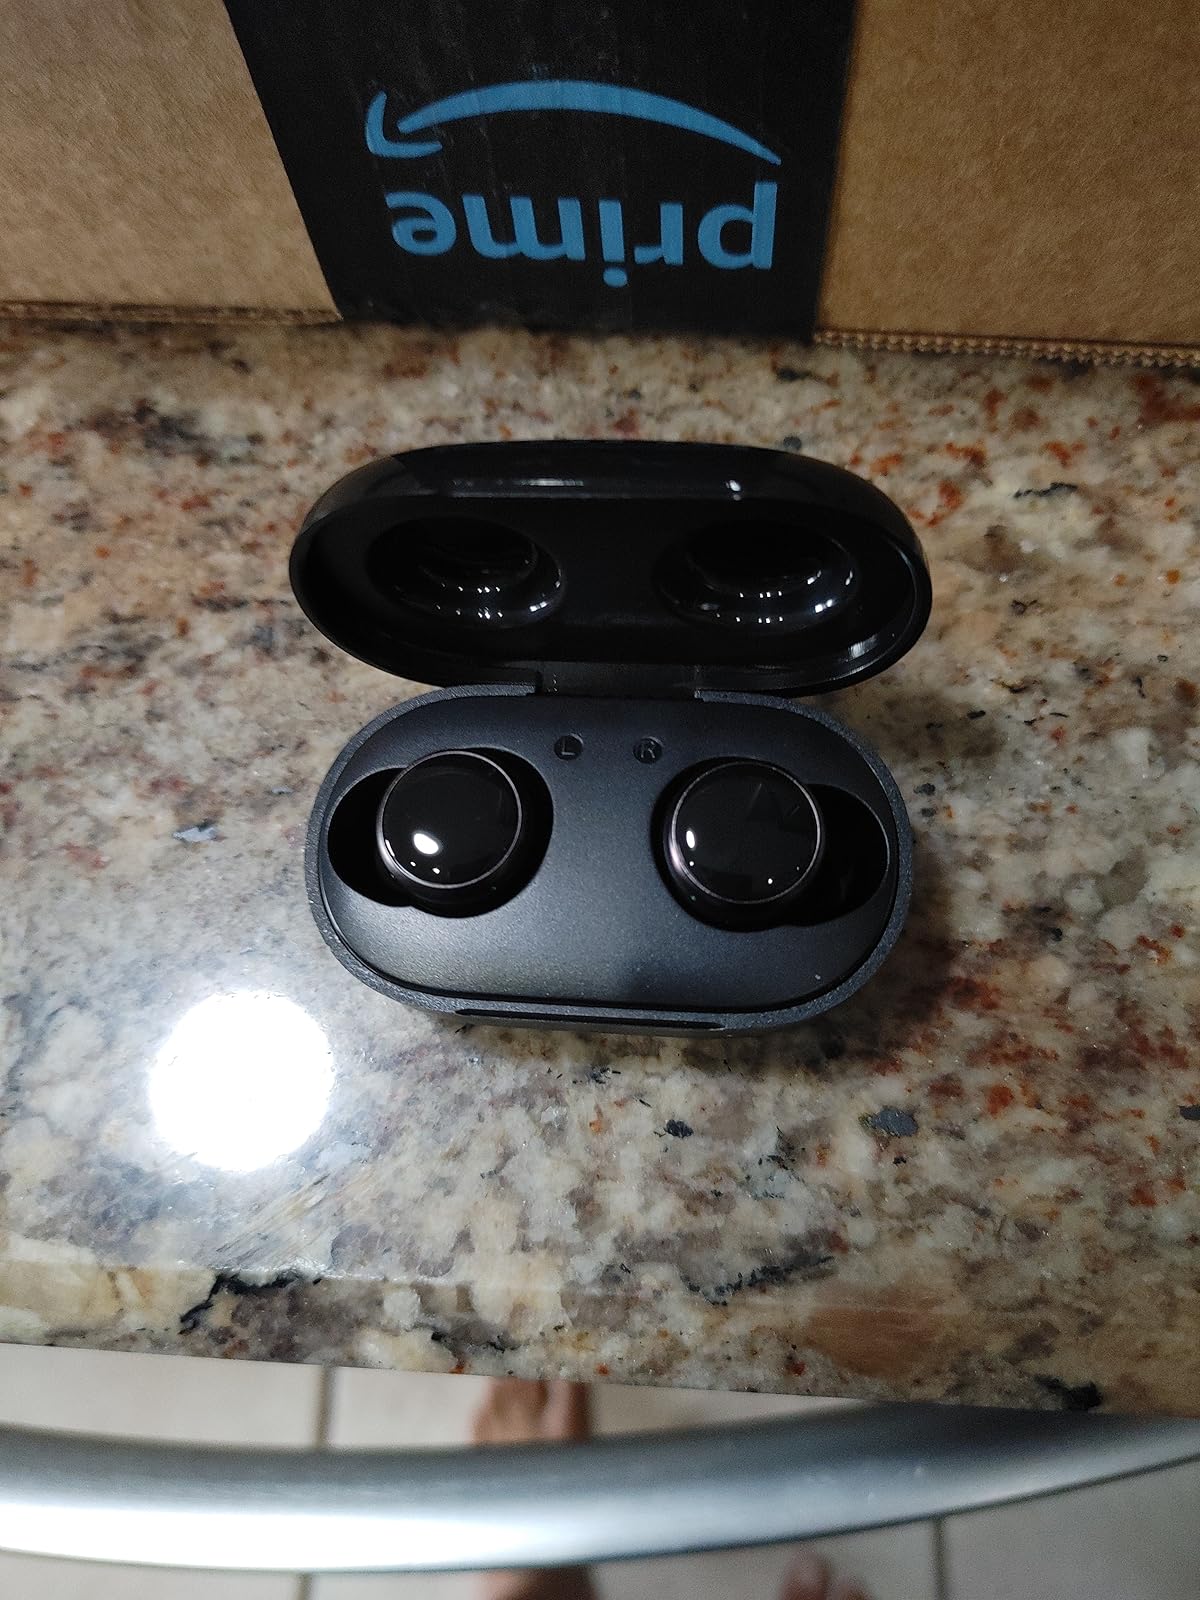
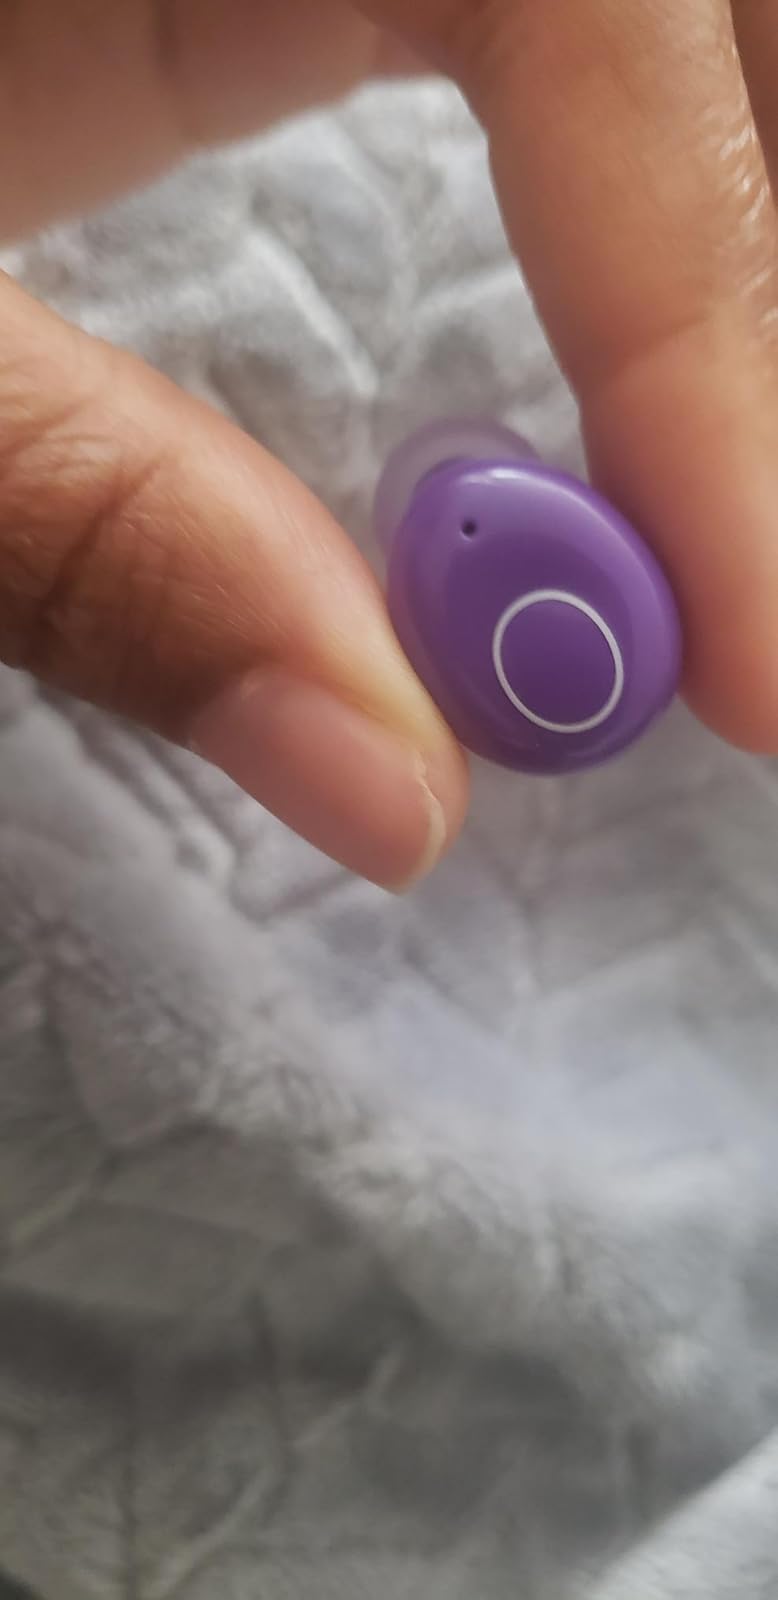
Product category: earbuds
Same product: no